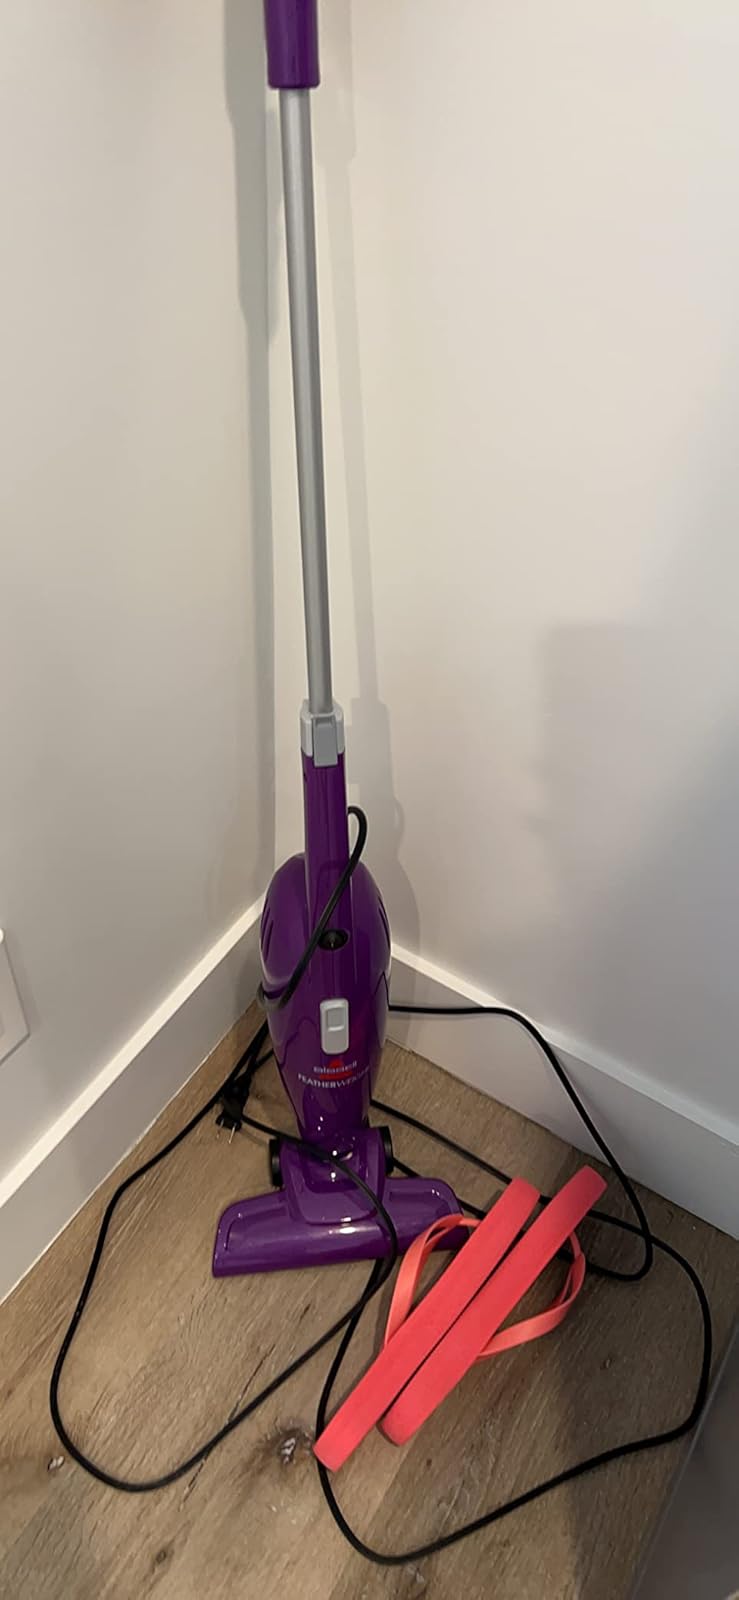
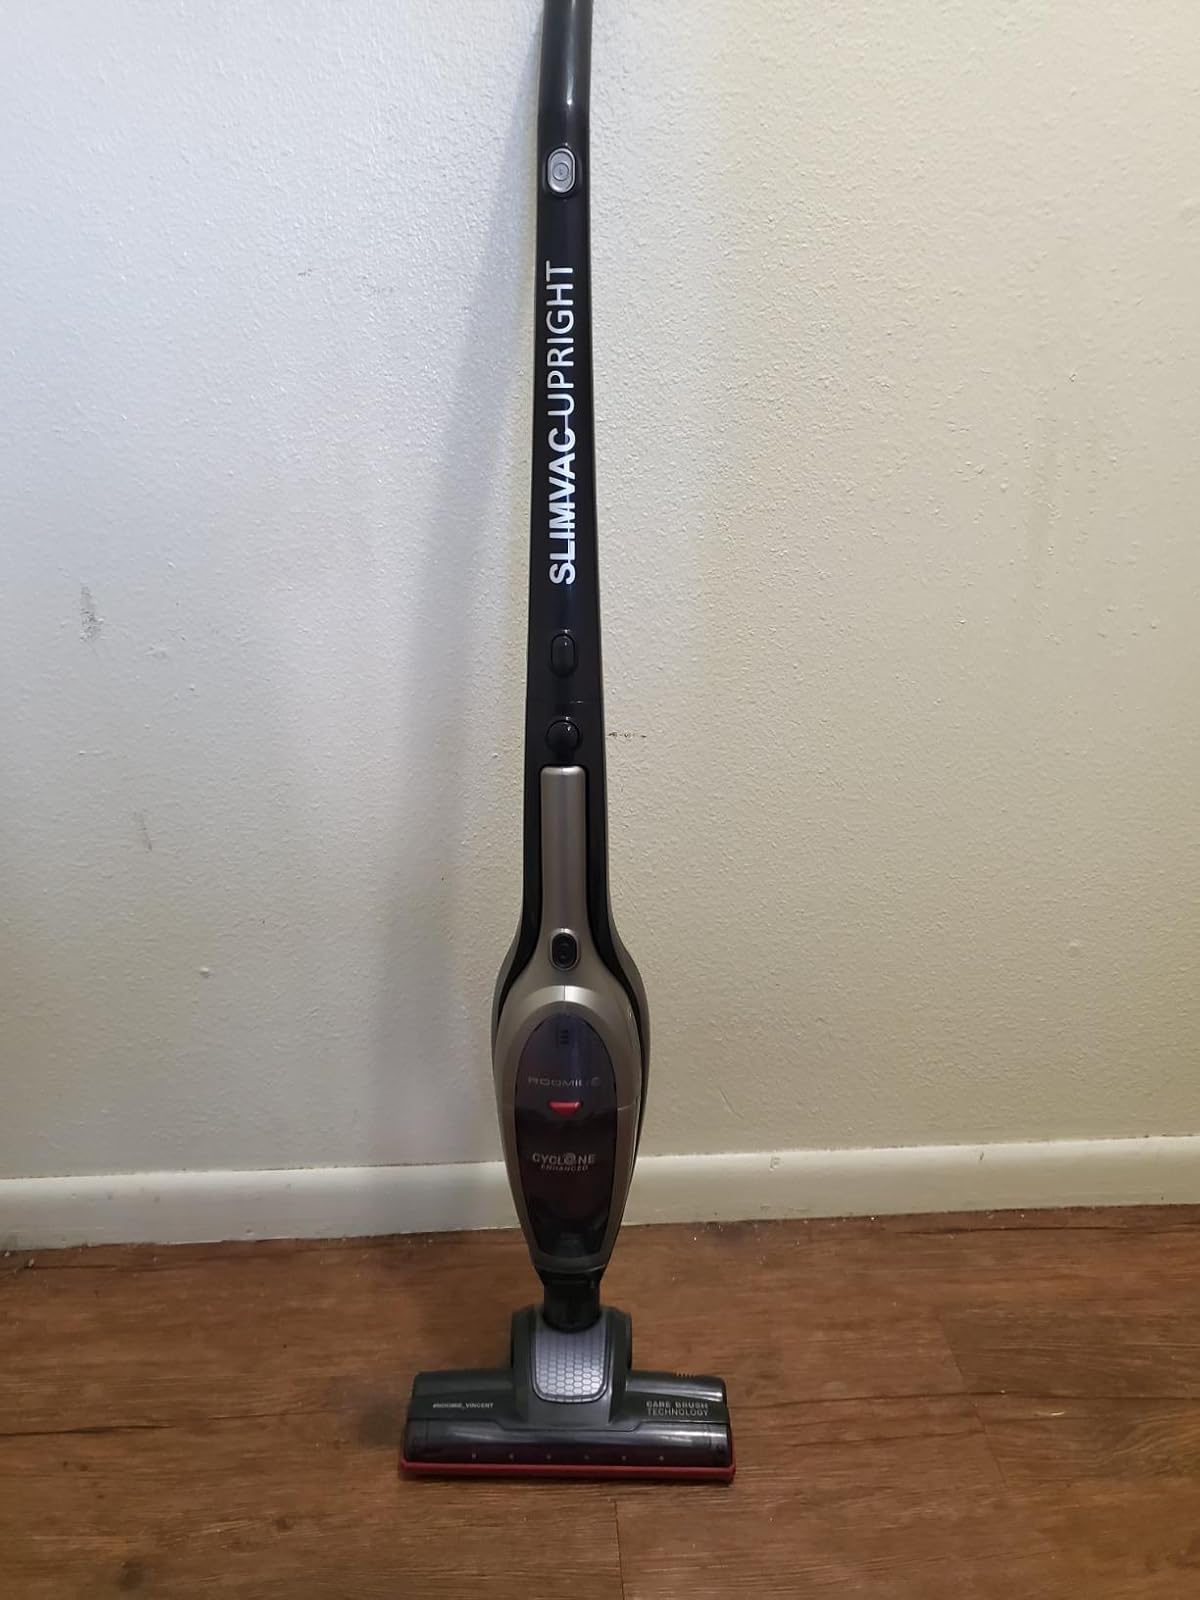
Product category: items_vacuum
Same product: no